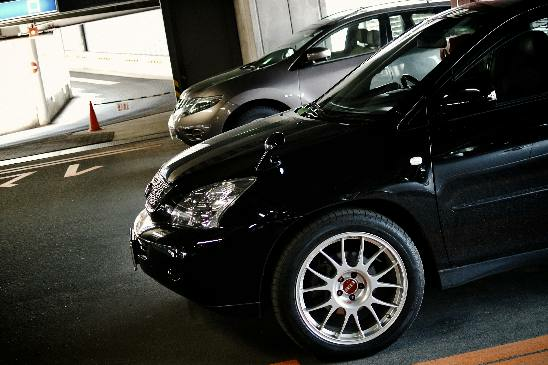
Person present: No